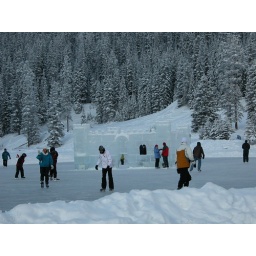
An ice castle in the middle of a skating rink in the middle of a frozen lake louise